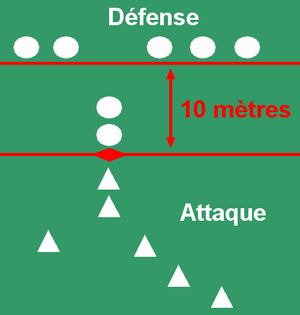
Le rugby à XIII, appelé rugby league dans les pays anglophones, est un sport collectif opposant deux équipes de treize joueurs qui se disputent un ballon ovale dans un stade. L'objectif est de marquer plus de points que son adversaire, soit à la main en marquant des essais, soit au pied en marquant des pénalités ou des transformations.